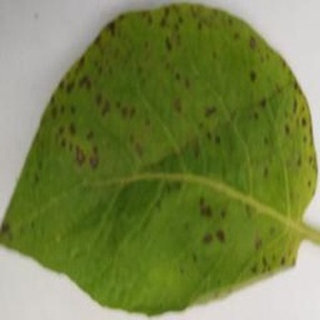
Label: potato_early_blight